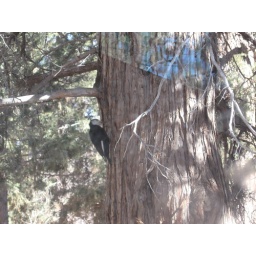
Woodpecker in the tree by the dining room window